Frederick Sheppard Grimwade

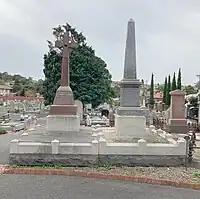
Graves of Alfred Felton (left) and Frederick Grimwade (right) at St Kilda Cemetery

Grimwade represented North Yarra Province in the Legislative Council for thirteen years from 1891. He opposed gambling, workers' compensation, old-age pensions and the national harmonization of time zones, but he passionately and successfully advocated for the legalization of cremation.